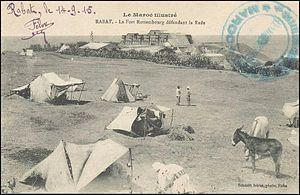
Carte postale datant de 1915 représentant un campement devant le Fort Hervé. Pub. Rabat, Maroc, 1915
Les enceintes et fortifications de Rabat, capitale du Maroc, font amplement partie de son patrimoine historique. La ville a été délimitée au cours de son histoire par trois enceintes principales, construites successivement à la fin du XIIᵉ siècle, au début du XVIIᵉ siècle et au début du XIXᵉ siècle, respectivement sous la dynastie des Almohades, par les Morisques et sous la dynastie des Alaouites.